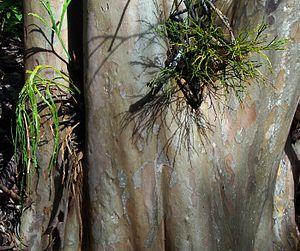
Psilotum nudum est une espèce appartenant à la division des Psilophyta. Il s'agit de la seule plante vasculaire ne présentant visiblement ni feuilles, ni fleurs, ni racines.